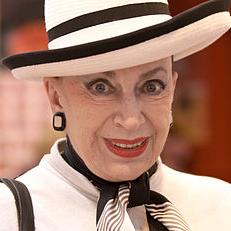
Age: 77